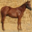
Label: horse